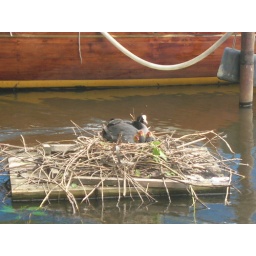
Baby ducks and mama duck in the Alster lake